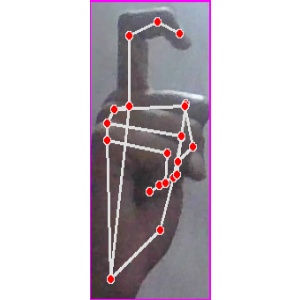
अक्षर: ट